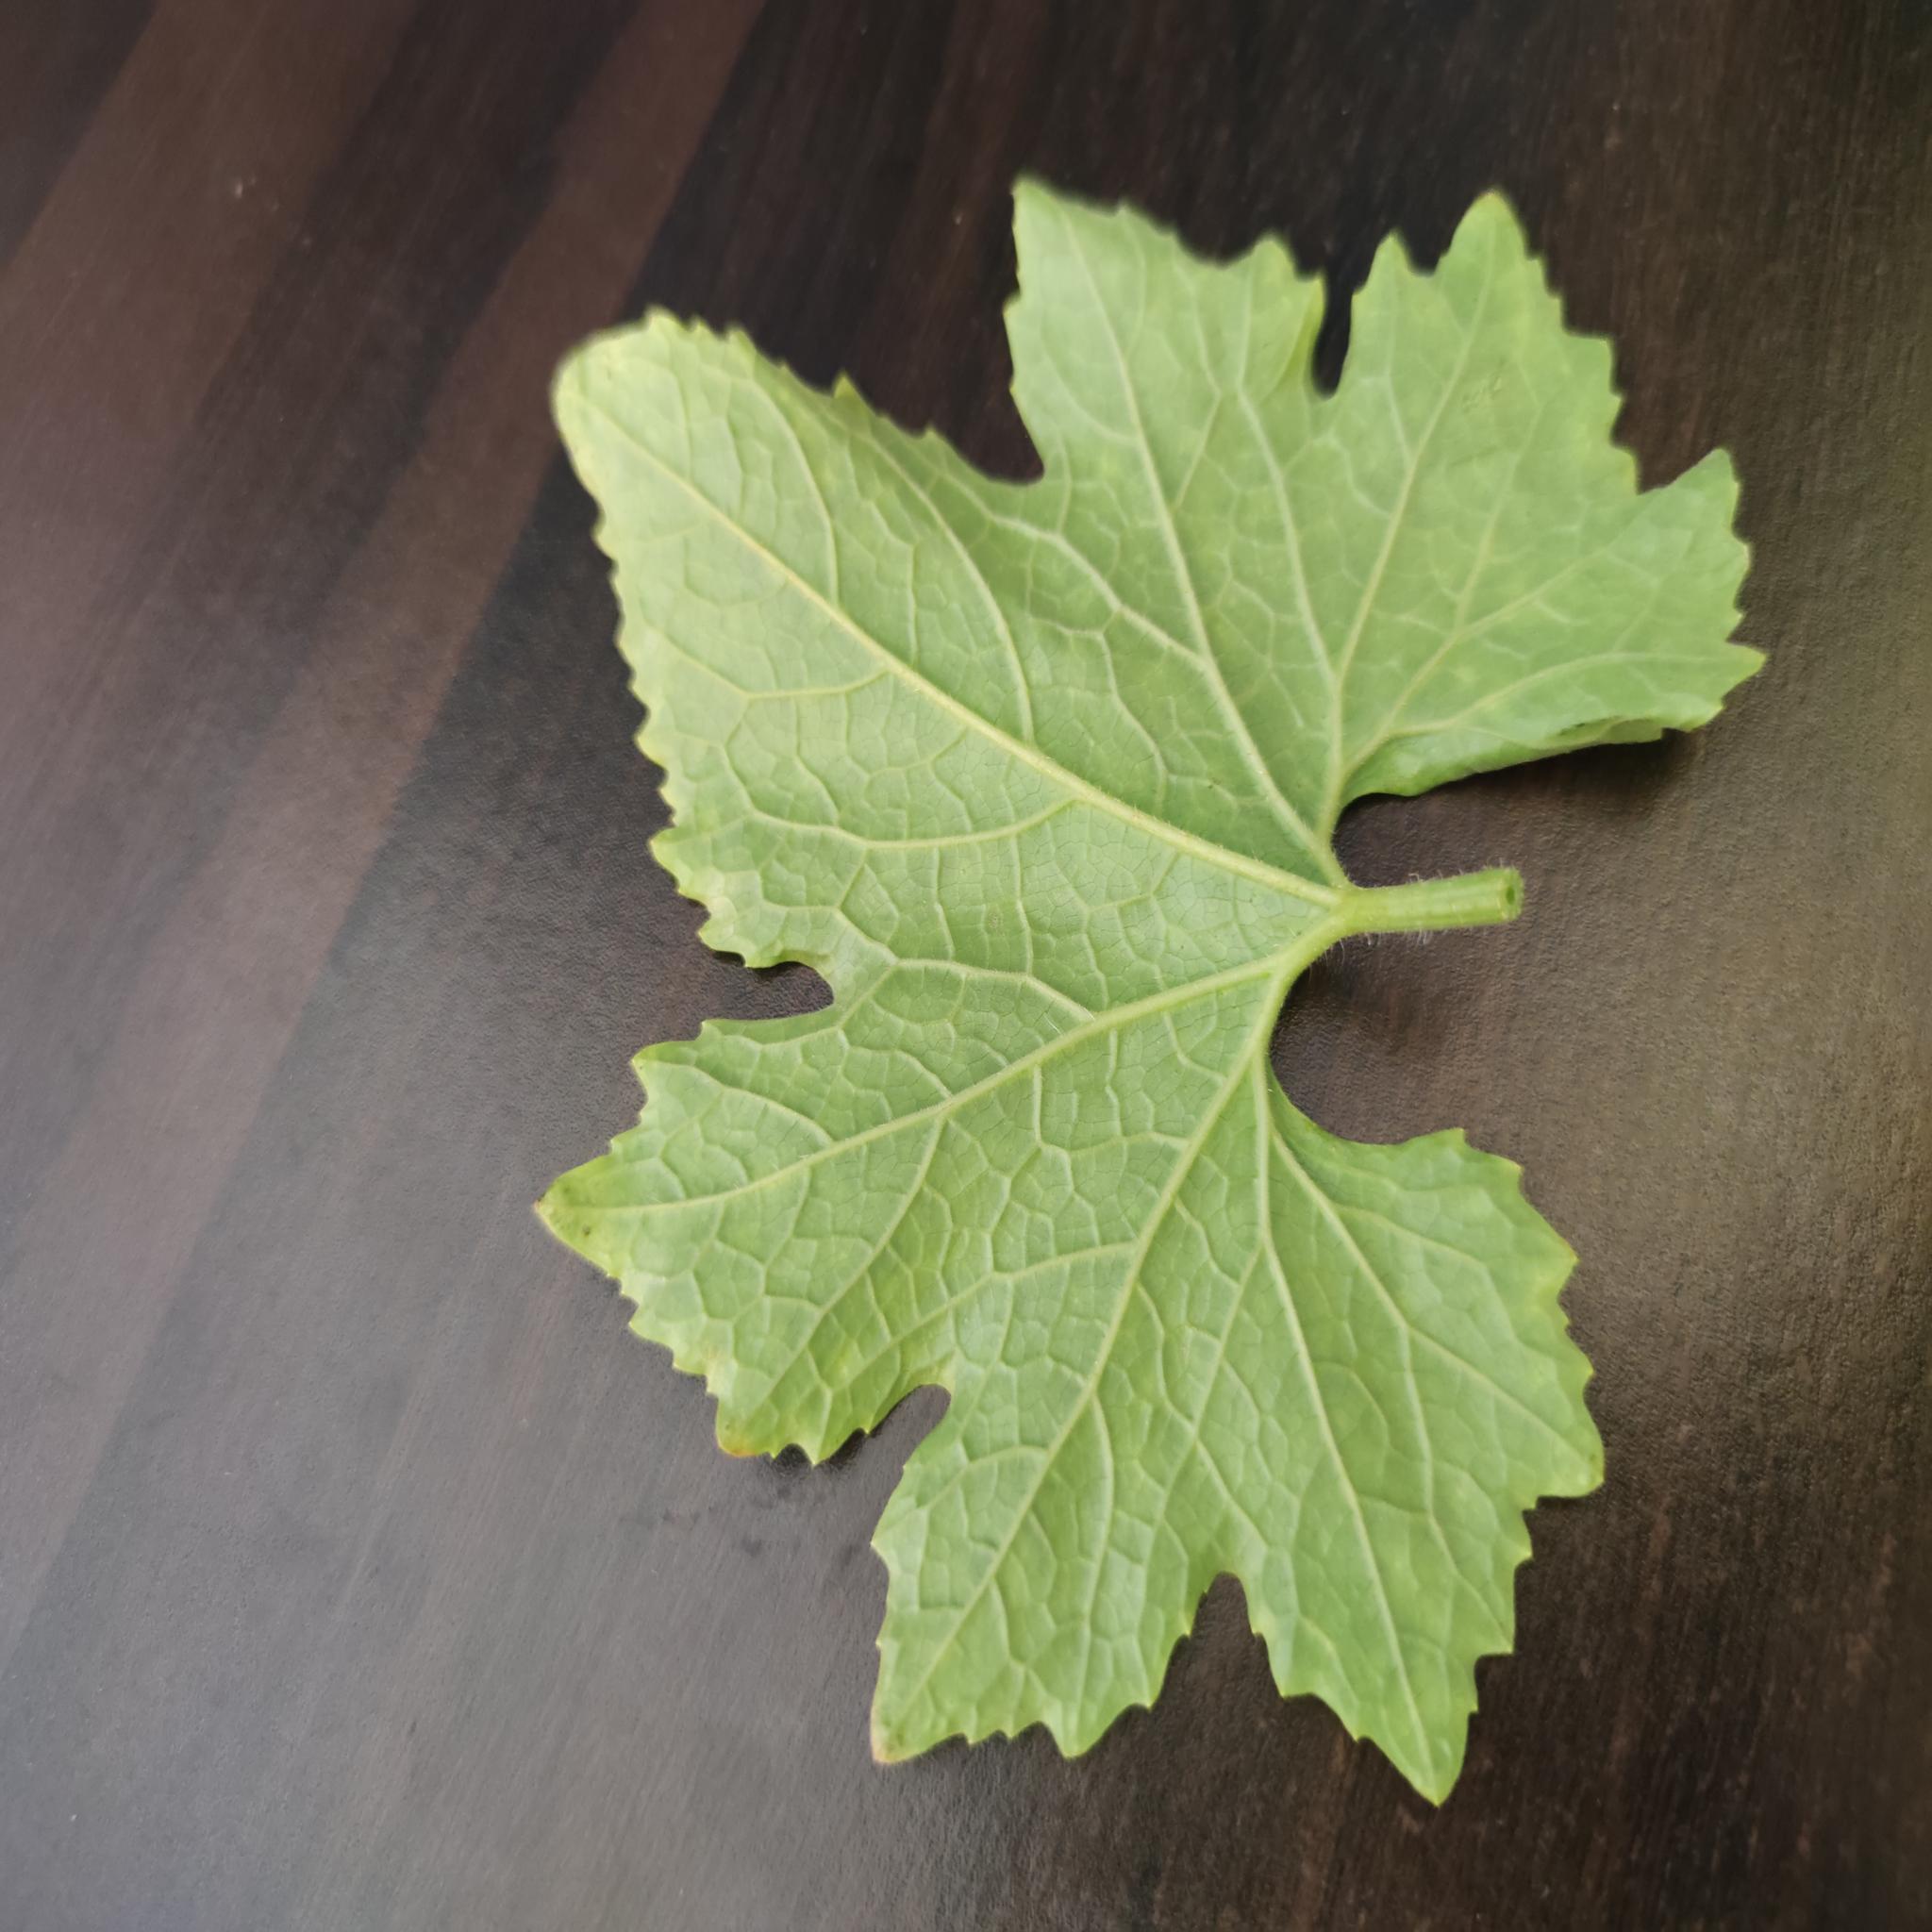
Label: Healthy